Edmund A. Walsh

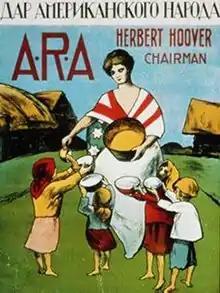
1921 American Relief Administration poster saying "The Gift of the American People" in Russian

In 1922, while studying political science, Walsh received appointment as Catholic representative to the American Relief Administration, also known as the "Hoover Mission", during the Russian famine of 1921. Walsh arrived in Moscow in March 1922 to serve the mission. In June 1922, however, Pope Pius XI also appointed Walsh as director general of the Papal Relief Mission, during which time he "conducted extensive negotiations with the Soviet leaders of that time on behalf of Catholic interests in Russia."